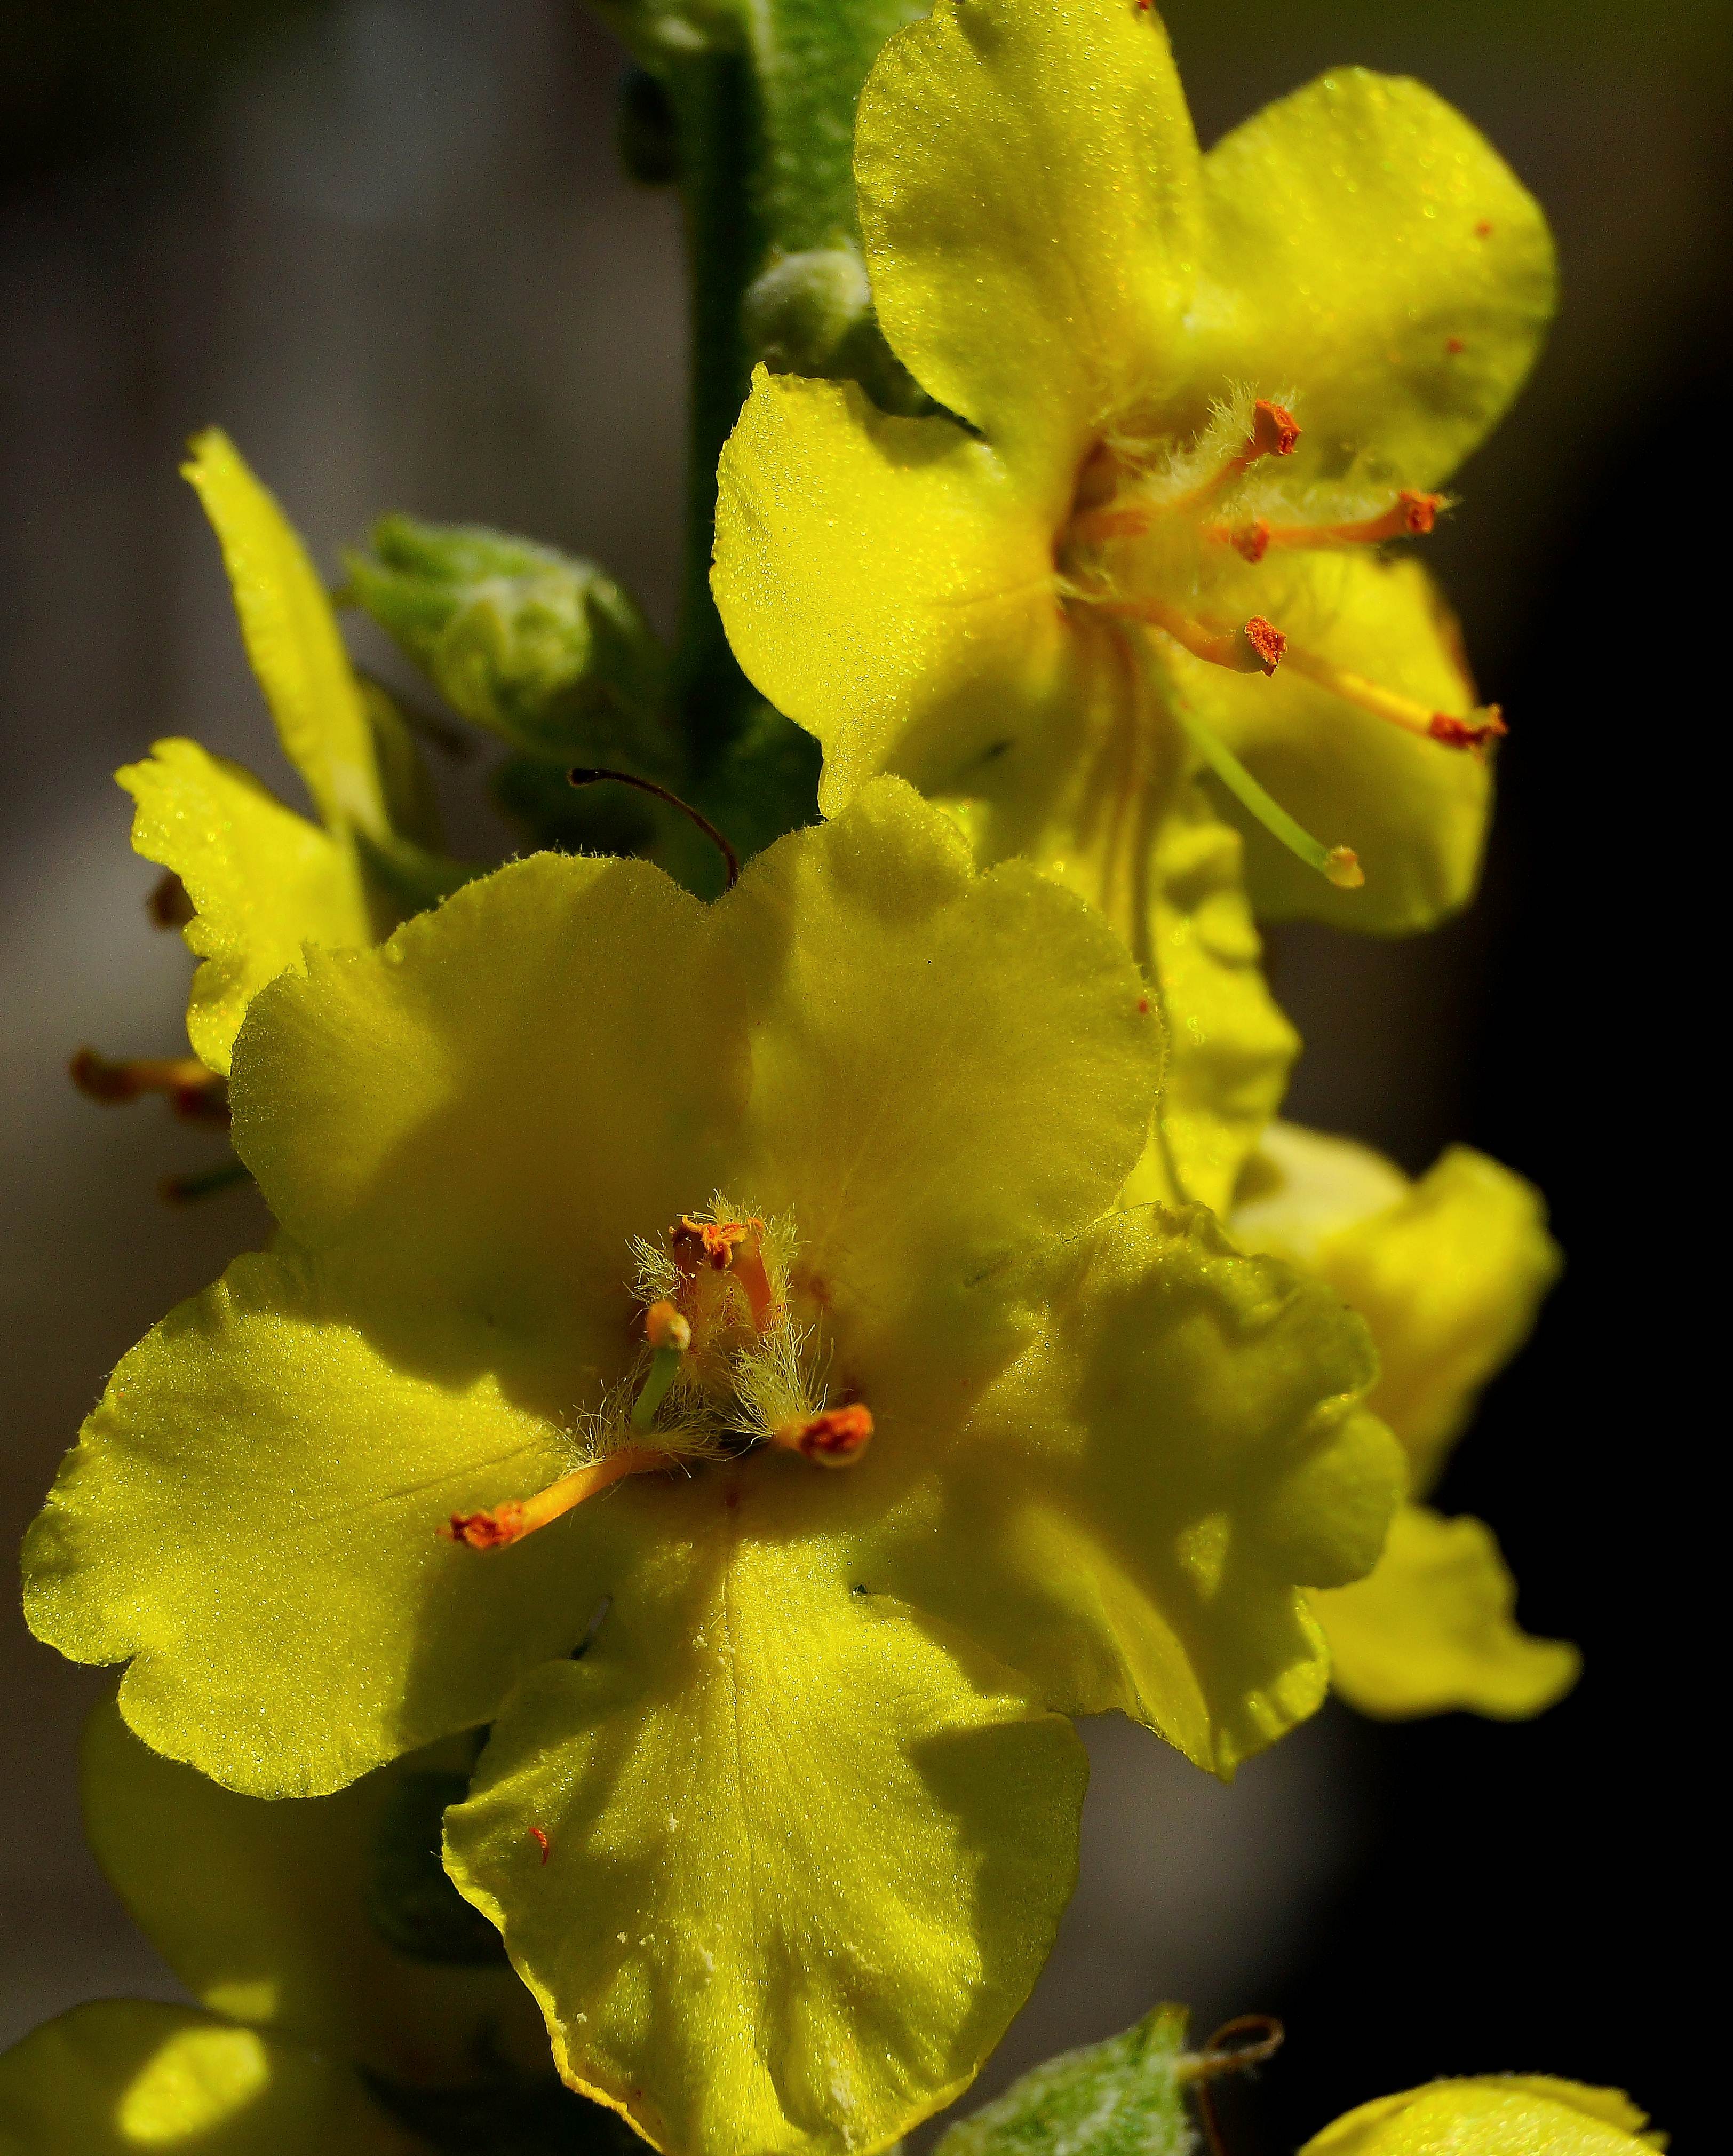
nature, plant, photography, flower, petal, photo, macro, botany, yellow, flora, orchid, wildflower, flowers, close up, naturaleza, flores, a77, g, ggl1, gaby1, xovesphoto, xelodegalicia, sonya77v, sonyslta77v, macro photography, gabrielcoru a, flowering plant, plant stem, land plant